Holywell Hall, Lincolnshire

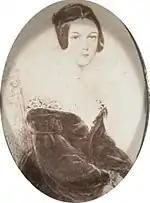
Anne Reynardson (formerly Yorke)

When General Birch Reynardson died in 1847 his son Charles Thomas Samuel Birch Reynardson (1810-1889) inherited Holywell Hall. He was educated at the University of Cambridge. In 1855 he married Anne Yorke, daughter of Simon Yorke of Erddig, Denbighshire. Her picture is shown. The couple had one son and three daughters. Charles had a strong interest in driving coaches and he wrote a book called “Down the Road: Reminiscences of a Gentleman Coachman”. When Charles died in 1889 his son Charles Birch Reynardson inherited the property.